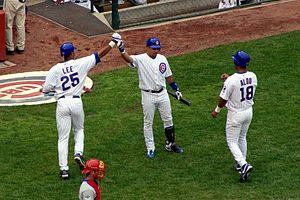
Les Cubs de Chicago sont une franchise de baseball de la Ligue majeure de baseball basée à Chicago. Ils évoluent dans la division Centrale de la Ligue nationale.